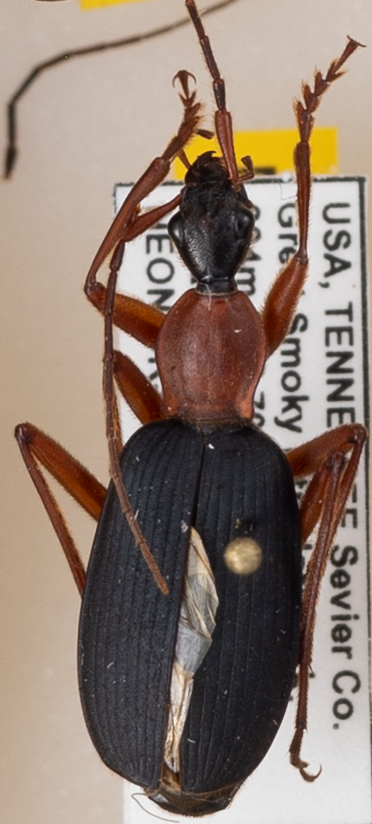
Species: Galerita bicolor
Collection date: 2021-07-20 04:00:00
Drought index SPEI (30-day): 0.382
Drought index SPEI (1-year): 1.25
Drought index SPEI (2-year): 1.962